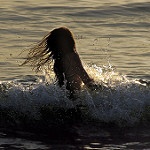
Label: sea